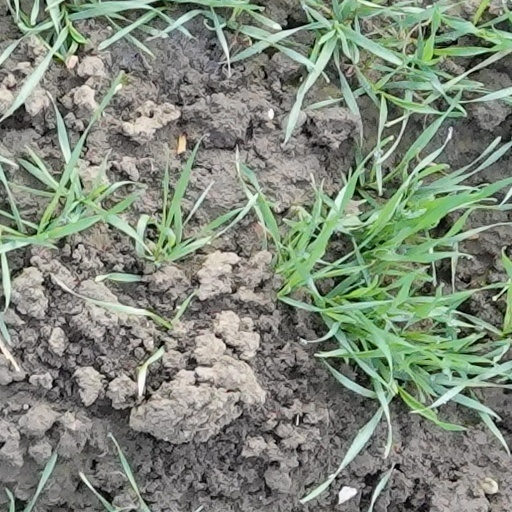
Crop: wheat